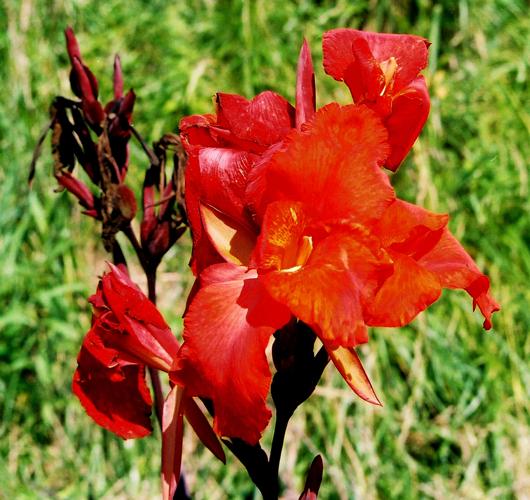
Label: canna lily